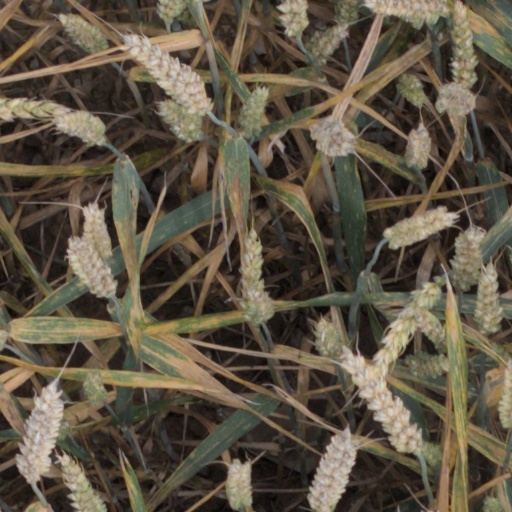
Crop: wheat